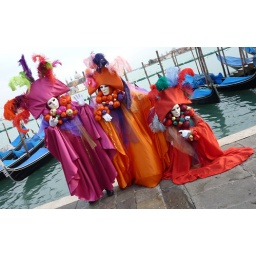
Three men in orange near the water in Venice (P1000752a)